Mitochondrial DNA

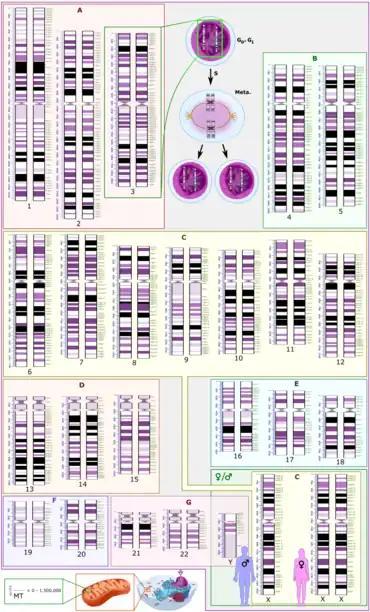
Schematic karyogram showing the human genome, with 23 chromosome pairs as well as the mitochondrial genome (to scale at bottom left, annotated "MT"). Its genome is relatively tiny compared to the rest, and its copy number per human cell varies from 0 (erythrocytes) up to 1,500,000 (oocytes).

The two strands of the human mitochondrial DNA are distinguished as the heavy strand and the light strand. The heavy strand is rich in guanine and encodes 12 subunits of the oxidative phosphorylation system, two ribosomal RNAs (12S and 16S), and 14 transfer RNAs (tRNAs). The light strand encodes one subunit and 8 tRNAs. So, altogether mtDNA encodes for two rRNAs, 22 tRNAs, and 13 protein subunits, all of which are involved in the oxidative phosphorylation process.